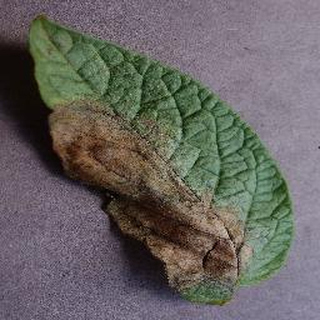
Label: potato_late_blight